Patricia Scotland

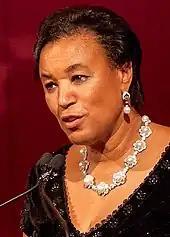
Scotland in 2013

At the 2015 Commonwealth Heads of Government Meeting, Scotland was nominated for the position of Commonwealth Secretary-General by her native country of Dominica and defeated Antiguan diplomat Ronald Sanders, who was thought to have been the frontrunner for the position, and former deputy secretary-general for political affairs Mmasekgoa Masire-Mwamba of Botswana to become the sixth Commonwealth Secretary-General and the first woman to hold the post. She began her first of a maximum of two possible four-year terms on 1 April 2016.